Gibson Technology

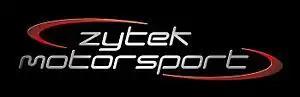
Zytek Motorsport logo

In 1981 Gibson and Mason founded the Zytek Group with two main divisions: Zytek Automotive, based at Fradley, Staffordshire; and Zytek Engineering, based at Repton, Derbyshire.